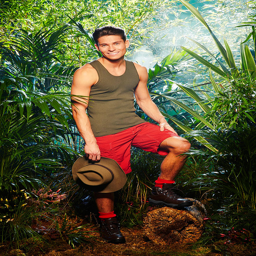
tv personality in the jungle